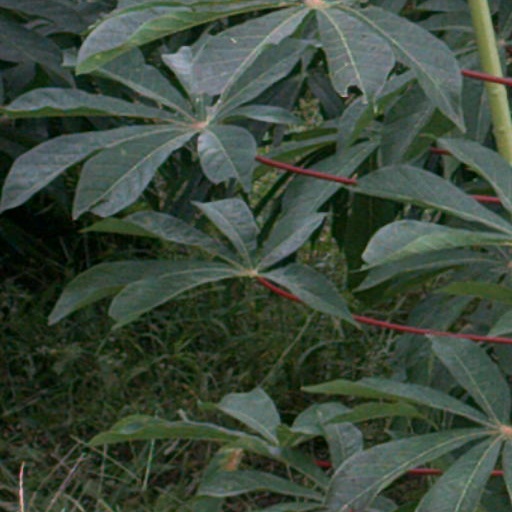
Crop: cassava